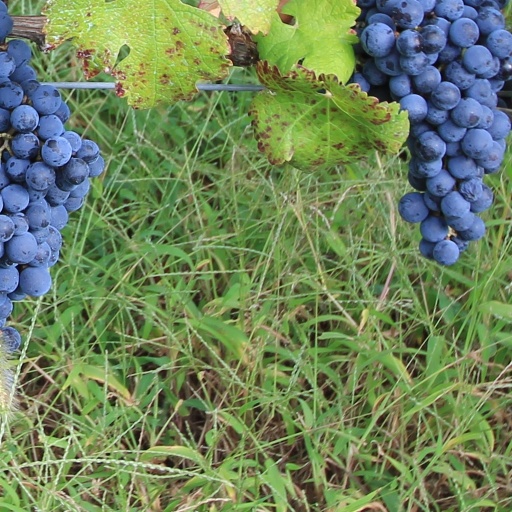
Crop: grape